Bill H. Gross

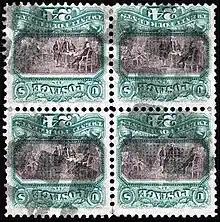
The block of four of the 1869 24c United States stamps with inverted centre from the Gross collection (shown inverted).

Gross has been married three times. In 1968, he married Pamela Roberts. They had two children: Jeff and Jennifer. They later divorced. In 1985, he married Sue J. Frank; they have one son, Nick. In 2018, they were involved in a contentious divorce. Both own homes in Laguna Beach, California.